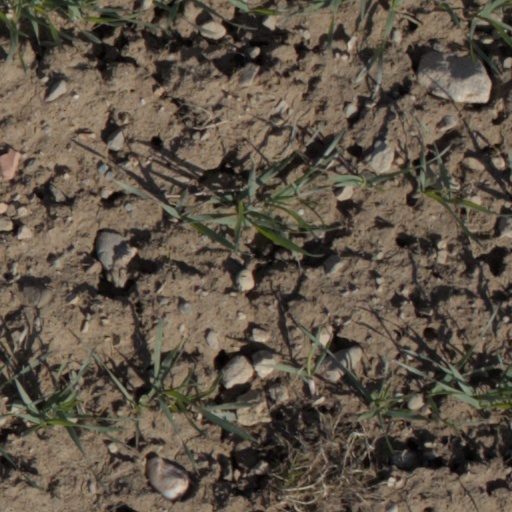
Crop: wheat